Joseph Cao

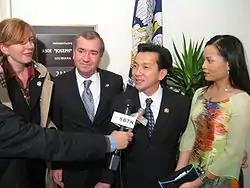
California Congressman Ed Royce and his wife welcoming newly elected Congressman Joseph Cao and his wife outside Cao's office

Cao is the first Vietnamese American, as well as the first native of Vietnam, to serve in US Congress. He is the first Republican to serve in his district since 1890. He defeated a congressman who had been indicted. His district has historically voted overwhelmingly Democratic, based on two different ethnic majorities during this period.